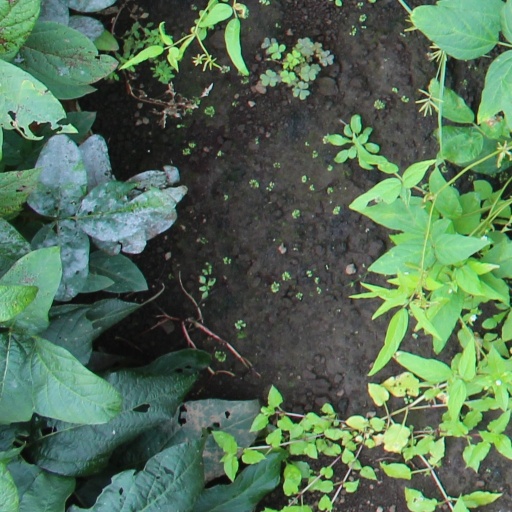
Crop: soybean